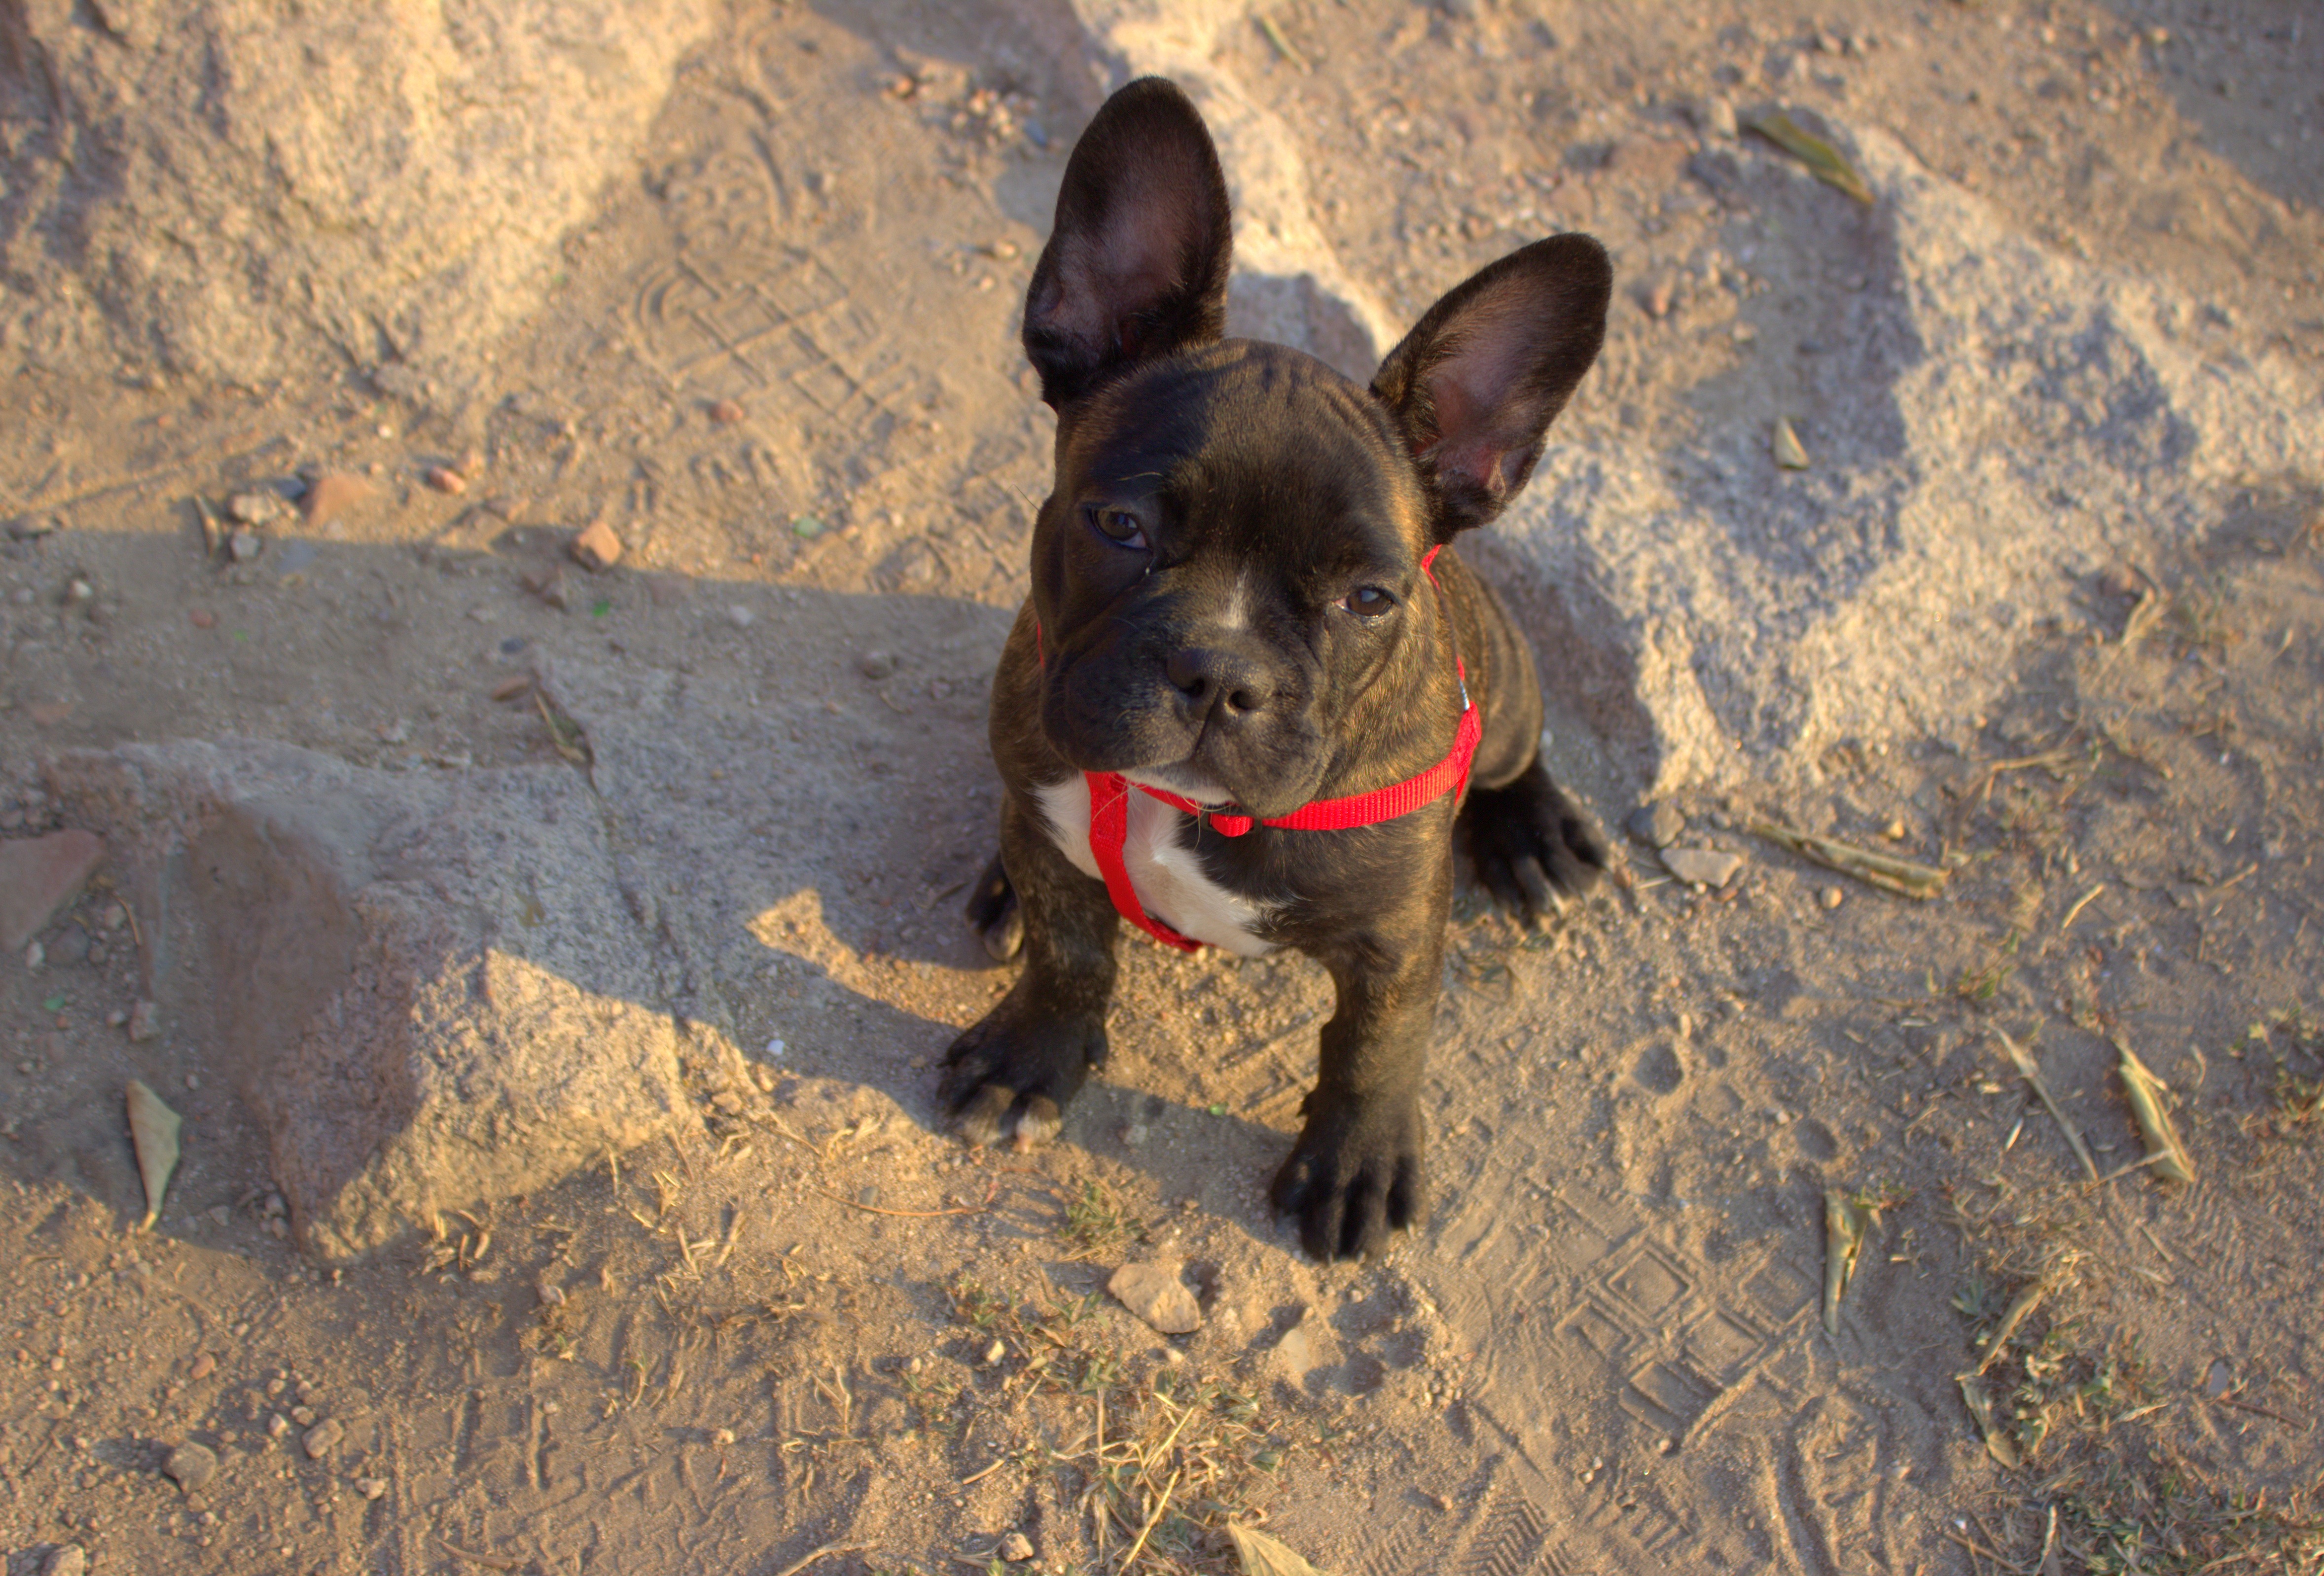
puppy, dog, animal, cute, pet, mammal, bulldog, french, vertebrate, french bulldog, dog like mammal